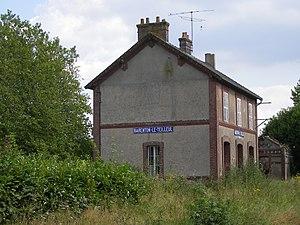
La gare de Barenton - Le Teilleul, située sur la commune de Saint-Cyr-du-Bailleul, en août 2007
Le Teilleul est une ancienne commune française située dans le département de la Manche en région Normandie, devenue le 1ᵉʳ janvier 2016 une commune déléguée au sein de la commune nouvelle du Teilleul.
Le Teilleul est une commune française située dans le département de la Manche en région Normandie, peuplée de 1 683 habitants.
Barenton est une commune française, située dans le département de la Manche en région Normandie, peuplée de 1 172 habitants.